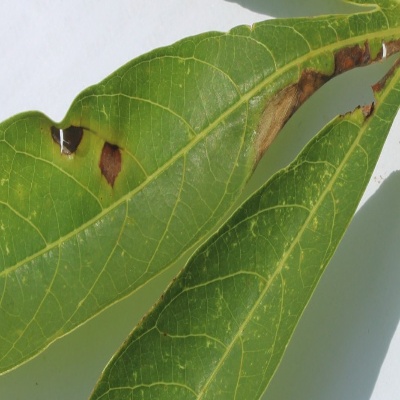
Crop: Cassava
Condition: bacterial blight